Describe the emotion expressed in this image:  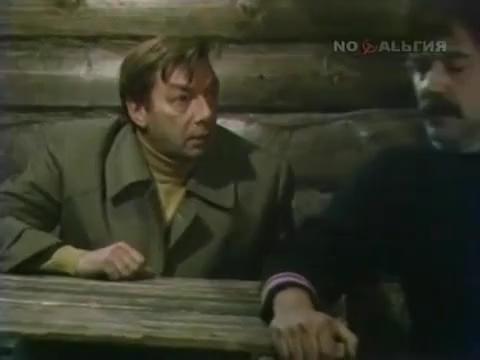
This person displays Suffering, valence and arousal with low intensity.